Messier 58

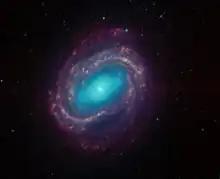
An infrared image of M58 taken by the Spitzer Space Telescope (SST)

Like many other spiral galaxies of the Virgo Cluster (e.g. Messier 90), Messier 58 is an anemic galaxy with low star formation activity concentrated within the galaxy's optical disk, and relatively little neutral hydrogen, also located inside its disk, concentrated in clumps, compared with other galaxies of similar morphological type. This deficiency of gas is believed to be caused by interactions with Virgo's intracluster medium.